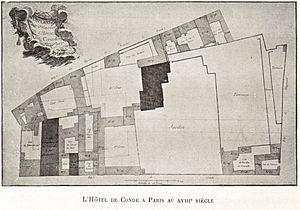
Plan de l'hôtel de Condé au Template:S-.
L'hôtel de Condé est un ancien hôtel particulier parisien, détruit à la fin du XVIIIᵉ siècle, qui se trouvait à l'emplacement de l'actuel quartier qui s'étend autour du Théâtre de l'Odéon.